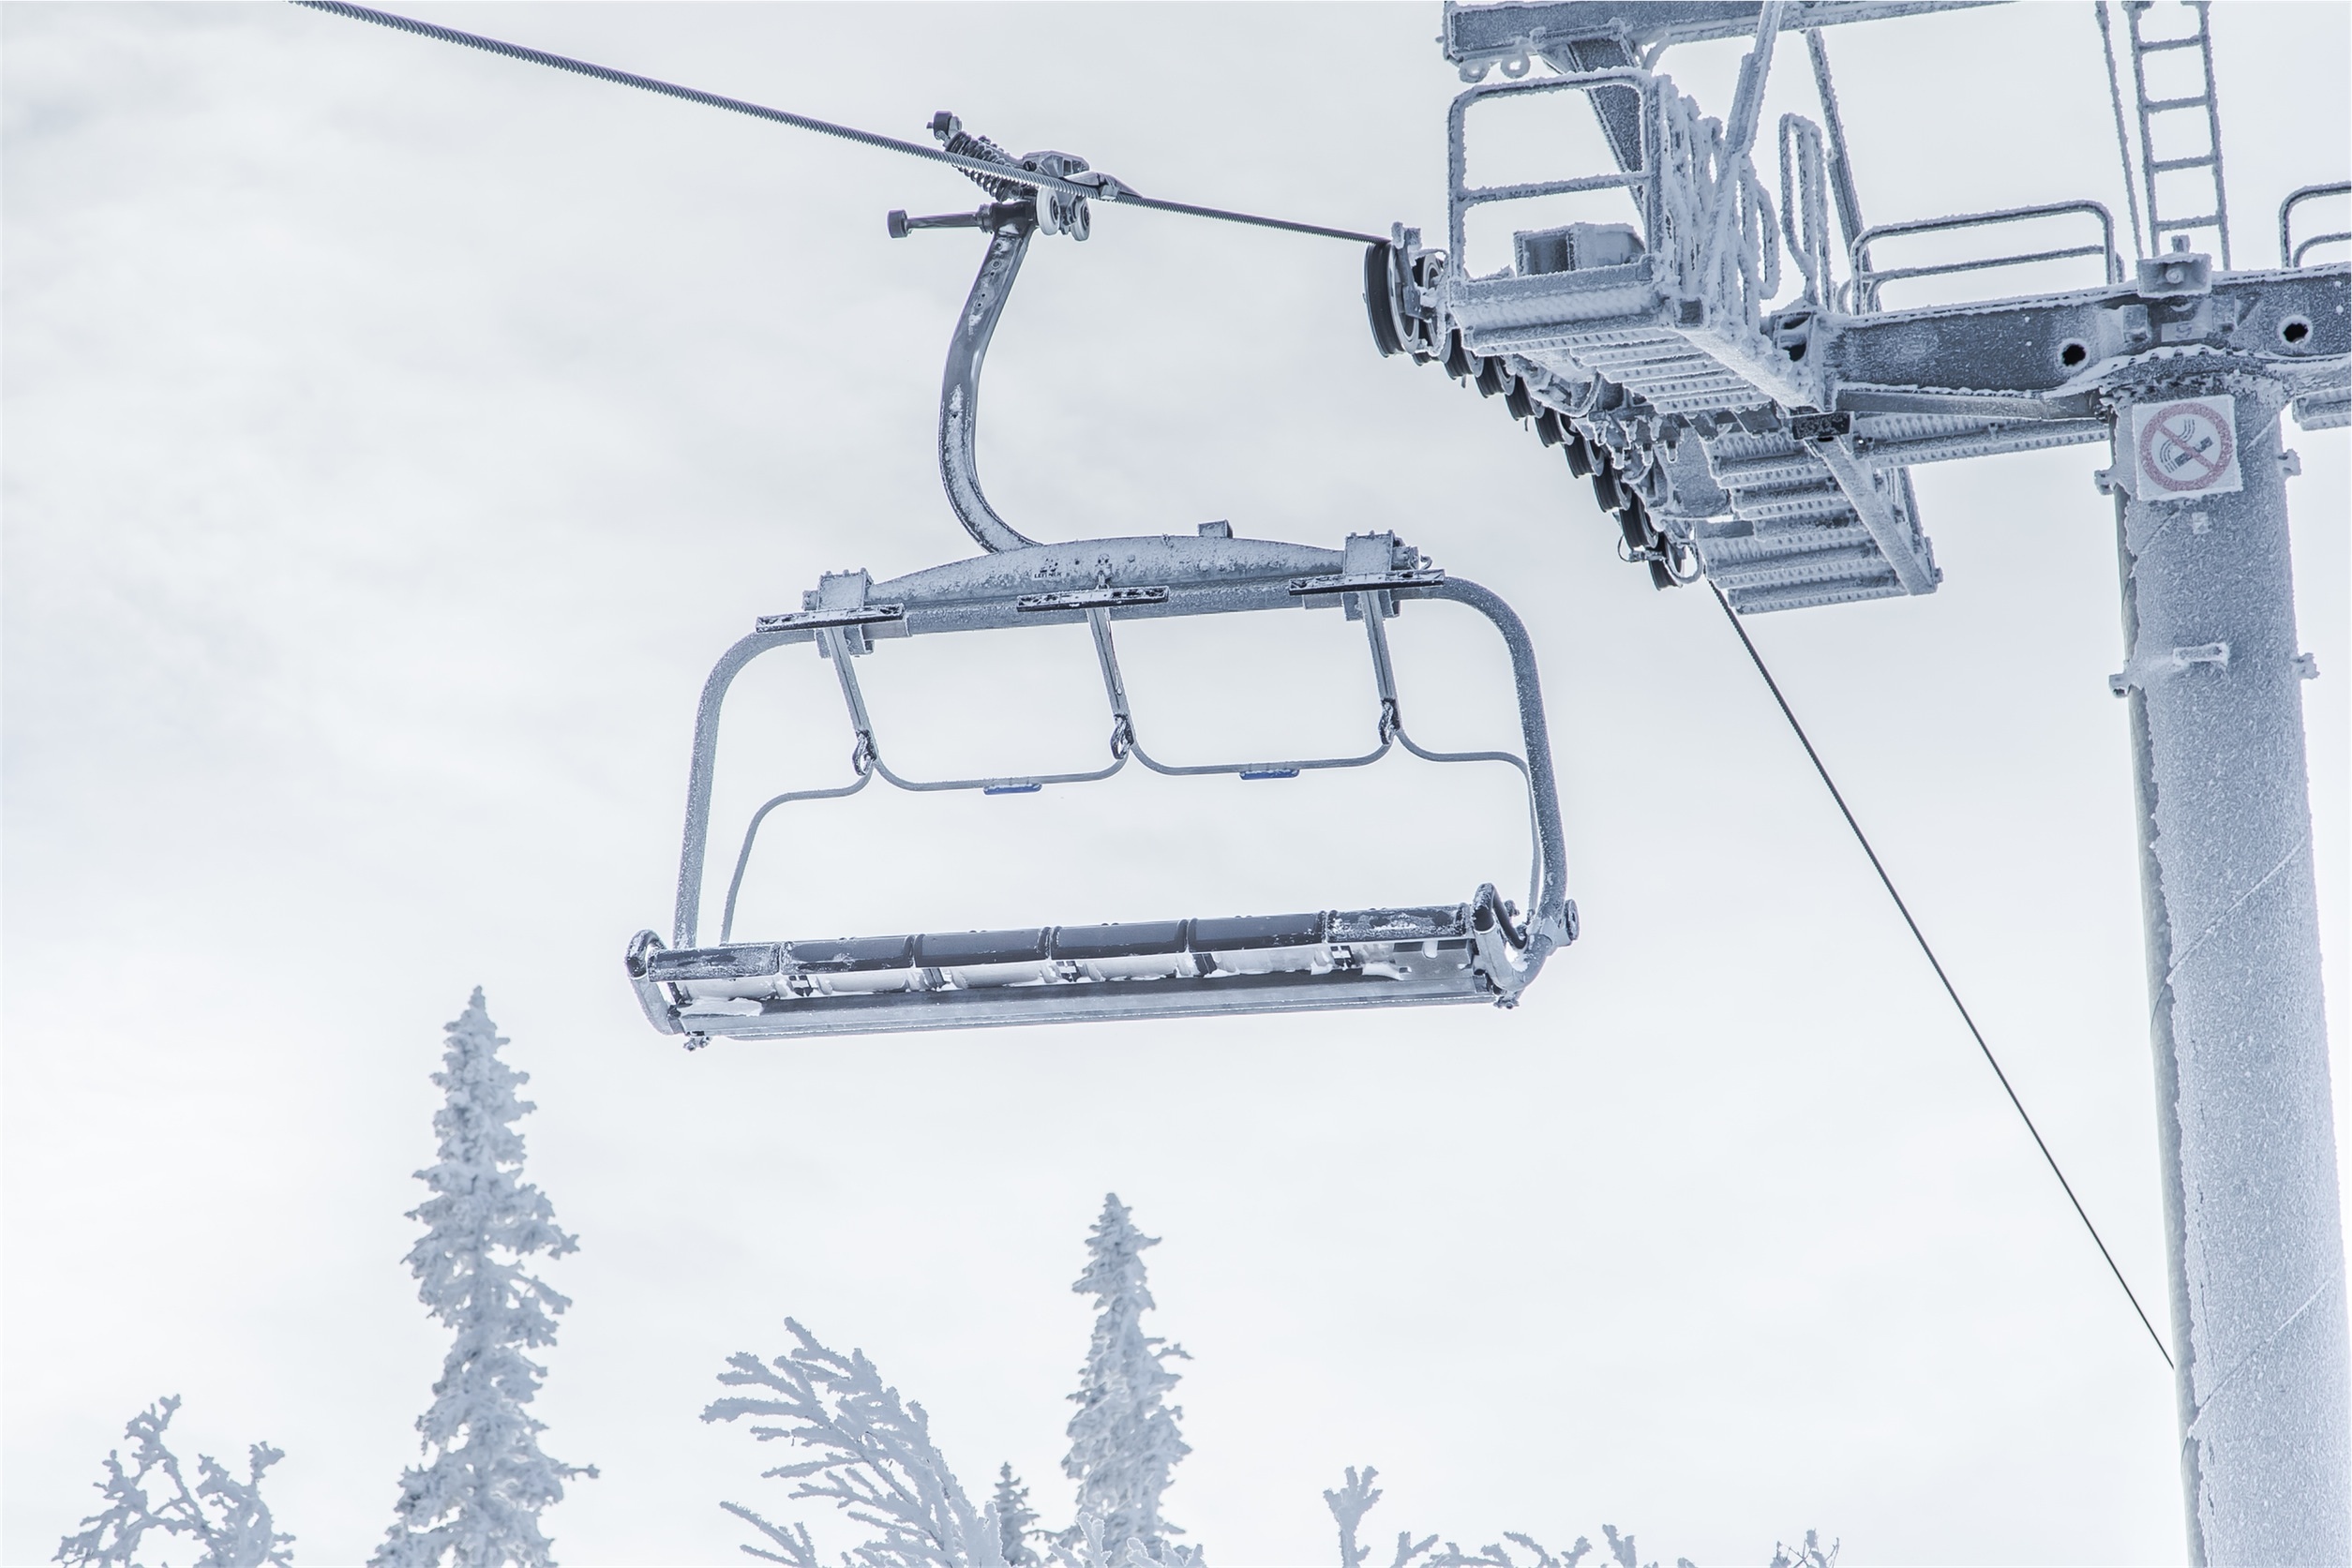
snow, cold, winter, cloudy, frost, ice, vehicle, mast, chairlift, weather, skiing, sketch, drawing, snowboarding